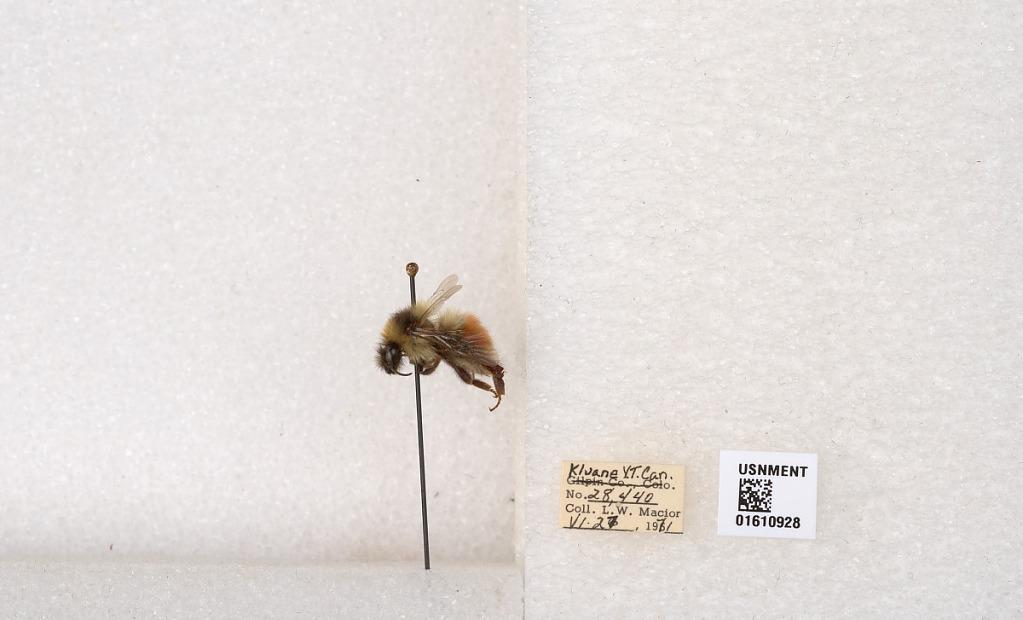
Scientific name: Bombus (Pyrobombus) sylvicola Kirby
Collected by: L. Macior
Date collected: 1971-6-27
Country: Canada
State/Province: Yukon Territory
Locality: Kluane National Park and Reserve
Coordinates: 60.7493, -139.504